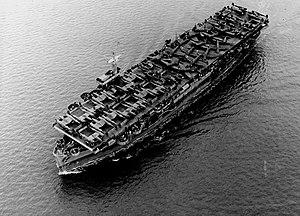
L'USS Barnes (CVE-20) est un porte-avions d'escorte de classe Bogue construit pour la marine américaine pendant la Seconde Guerre mondiale.